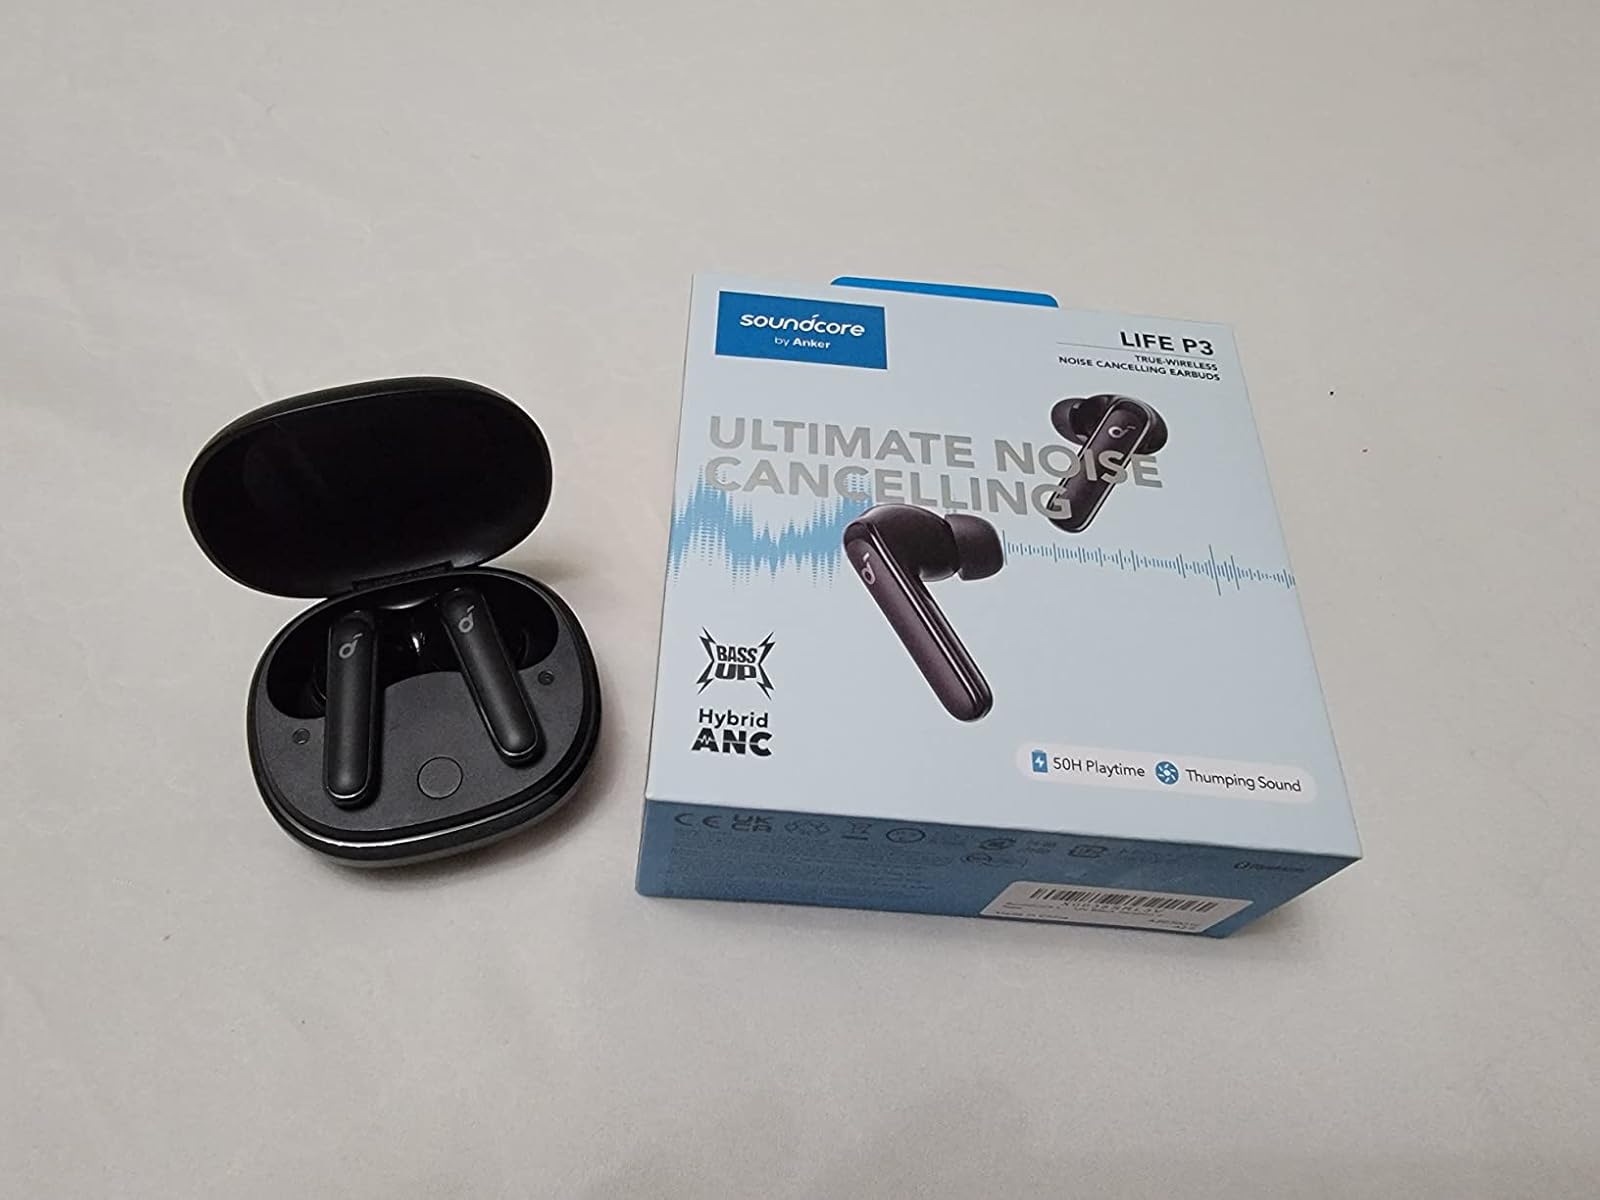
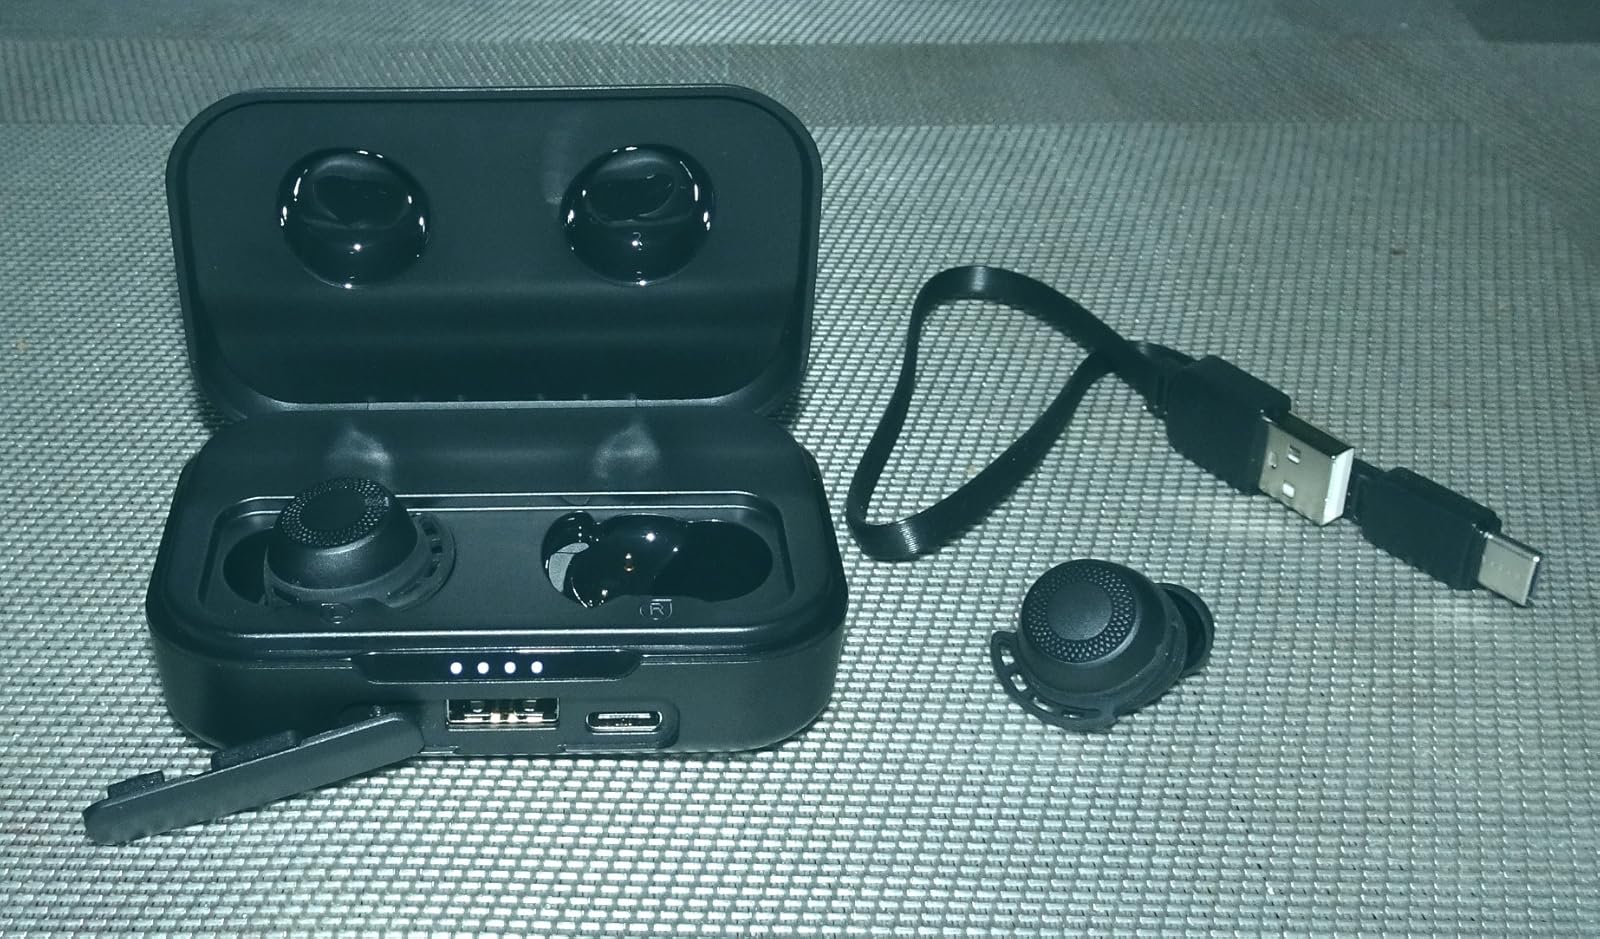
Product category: earbuds
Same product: no